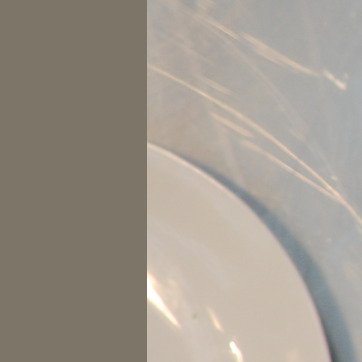
Material: ceramic